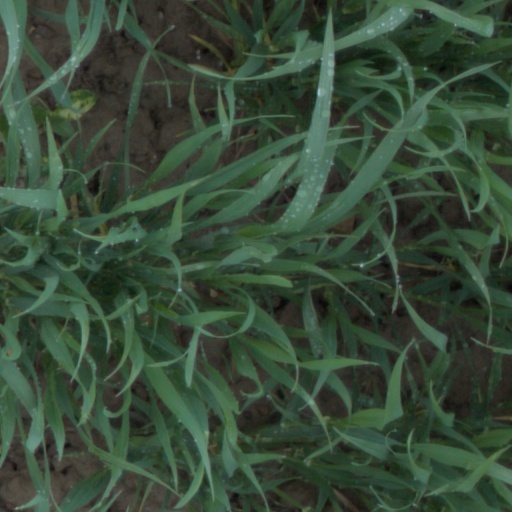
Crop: wheat